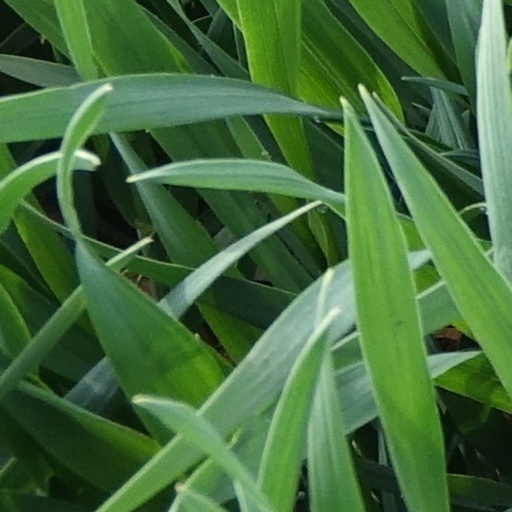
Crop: wheat